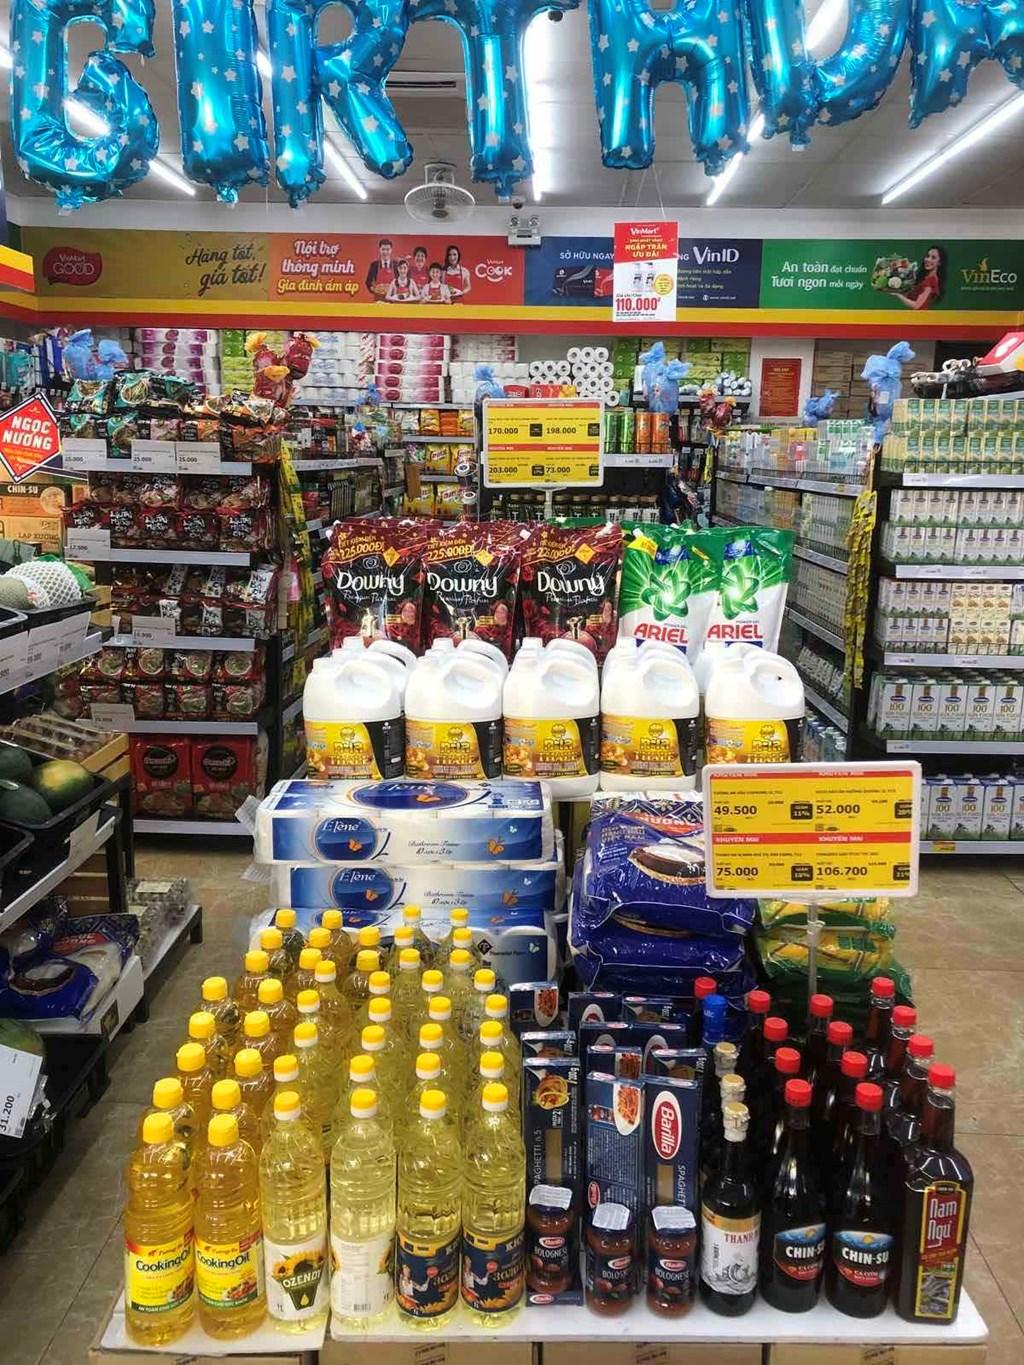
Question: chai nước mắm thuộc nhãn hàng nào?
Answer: chai nước mắm thuộc nhãn hàng nam ngư